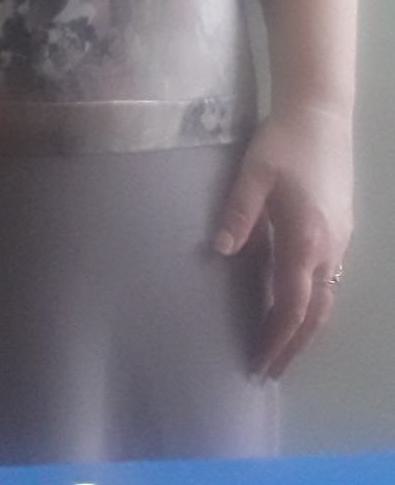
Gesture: no_gesture